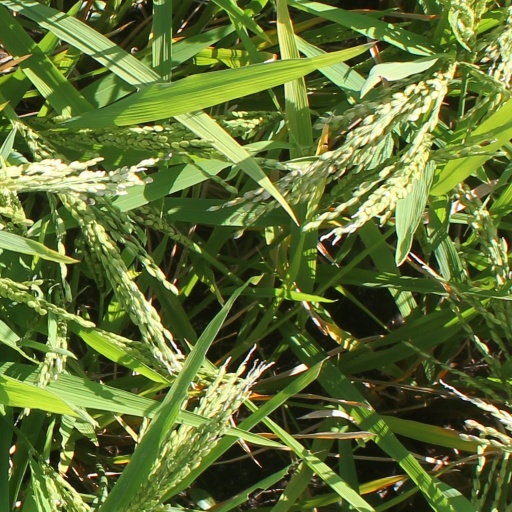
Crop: rice